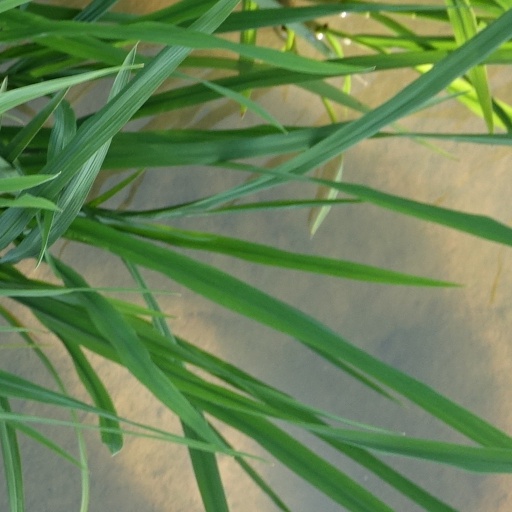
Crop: rice